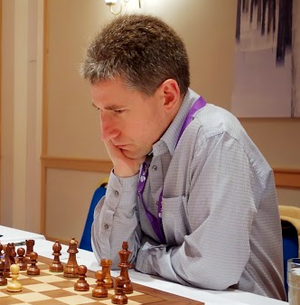
Michael Adams, né le 17 novembre 1971 à Truro, Cornouailles en Angleterre, est un grand maître britannique du jeu d'échecs. Il a été champion de Grande-Bretagne à six reprises et finaliste du championnat du monde de la Fédération internationale des échecs 2004 et éliminé de la finale par Anand lors du championnat du monde de la Fédération internationale des échecs 2000.